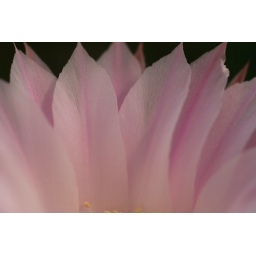
The cactus plant in our conservatory has been busy making a flower bud. It opened this morning!